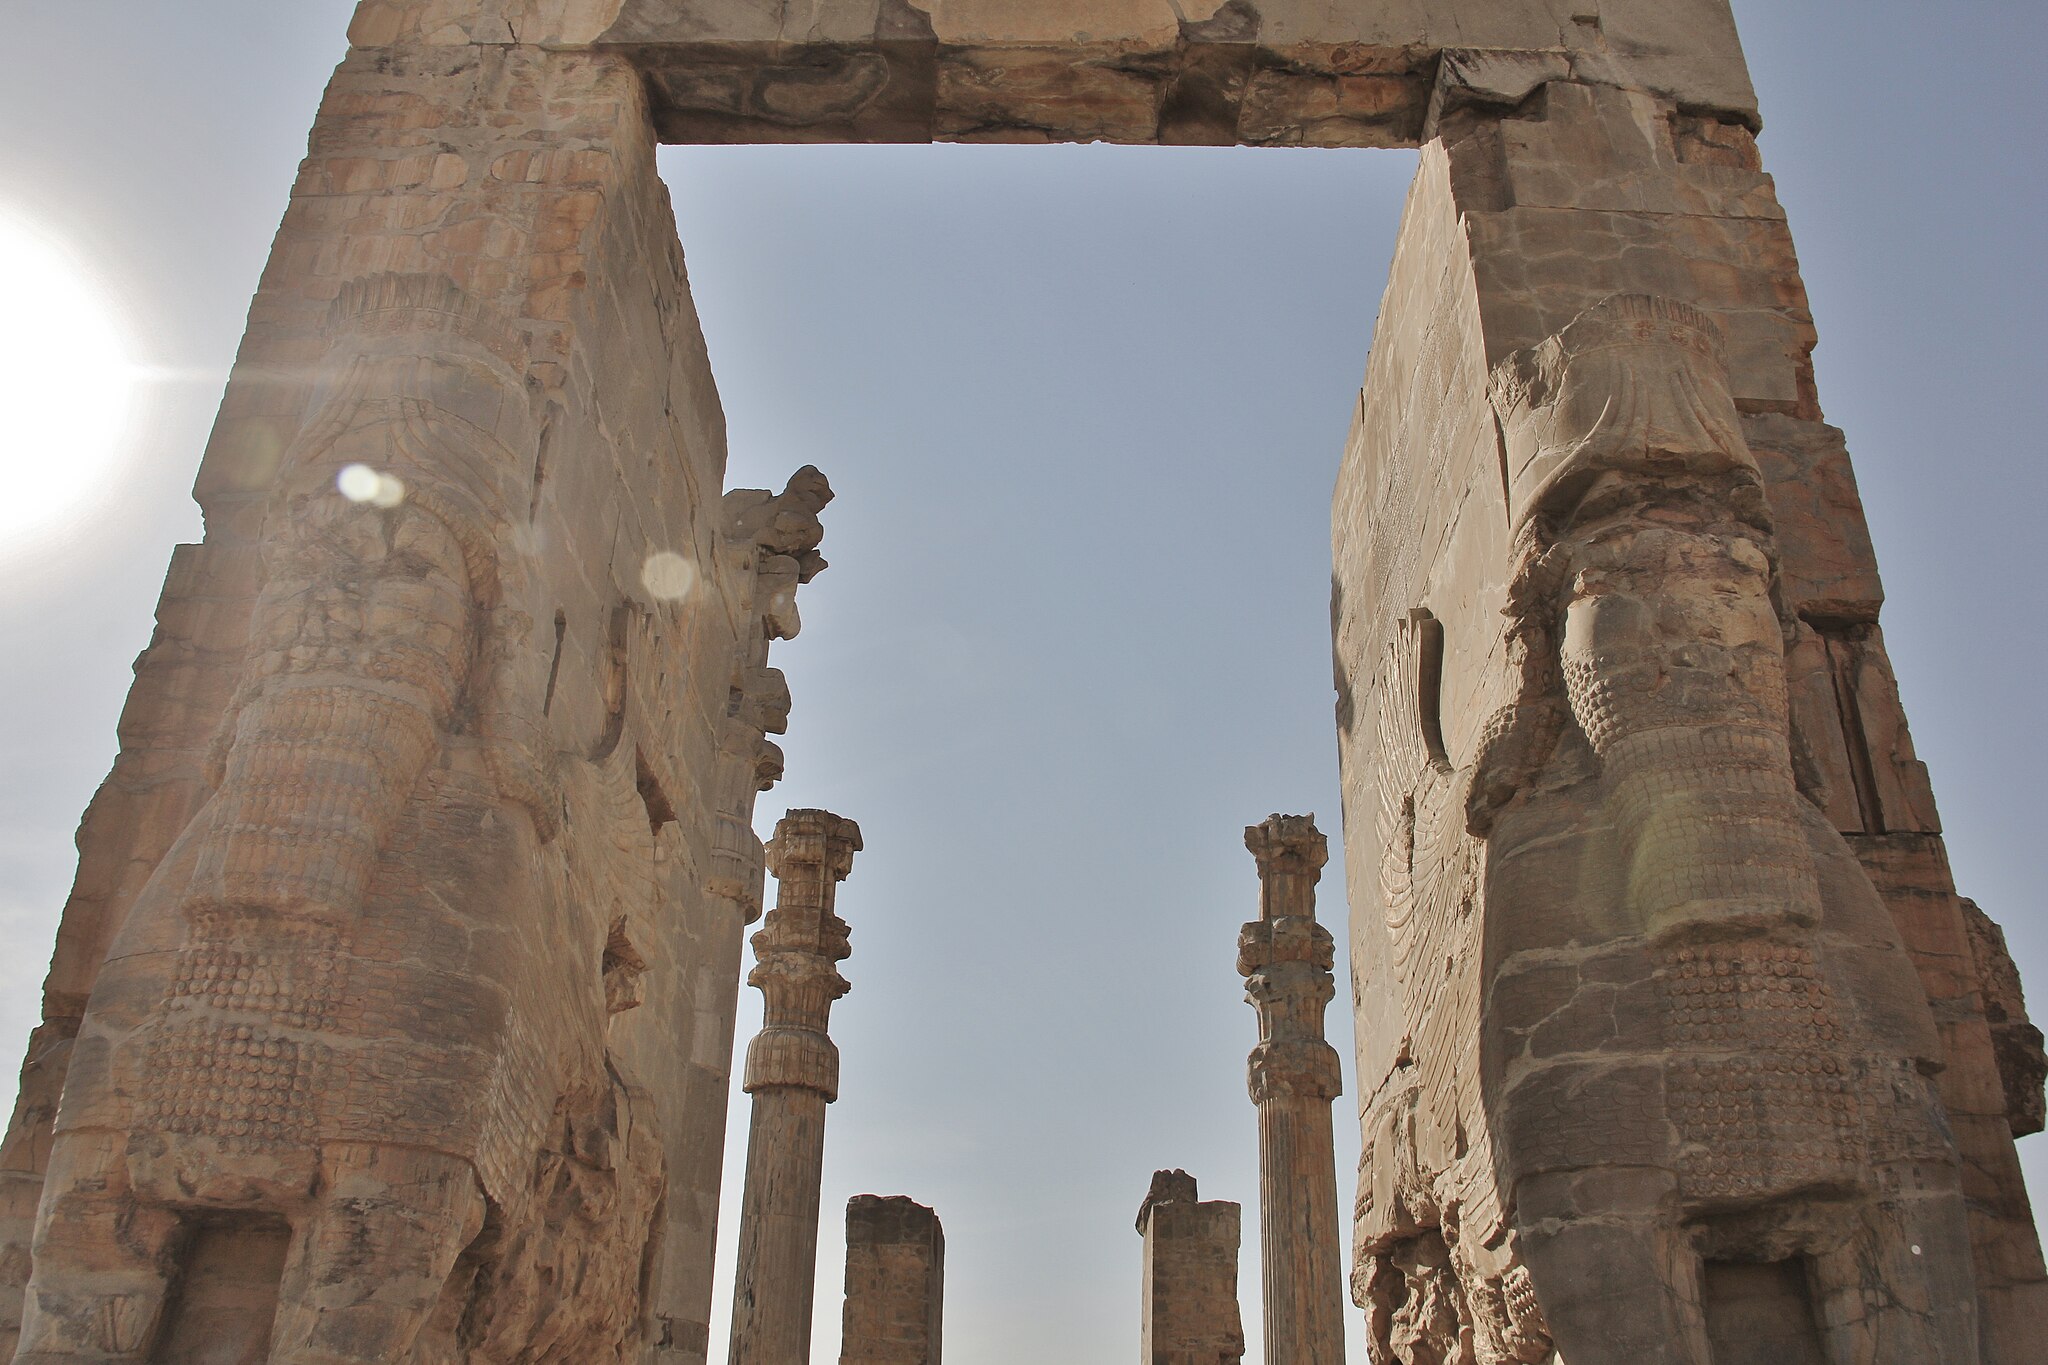
Title: Gate of nations
Description: gate of nations
Date: 2015-01-06 14:55:06
Categories: Gate of All Nations, Self-published work, 2015 in Persepolis